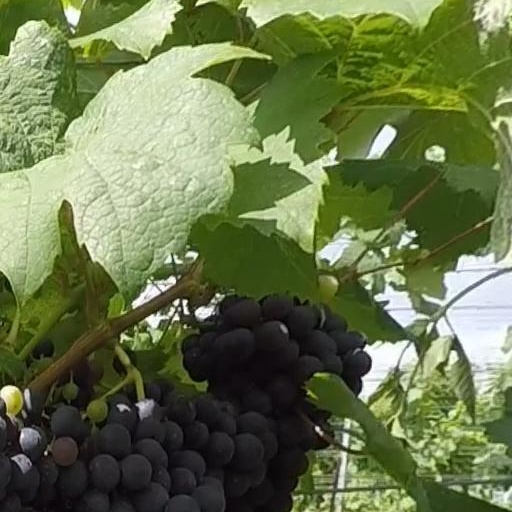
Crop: grape